Question: Please indicate a possible affordance area of the axe that can be used for hitting
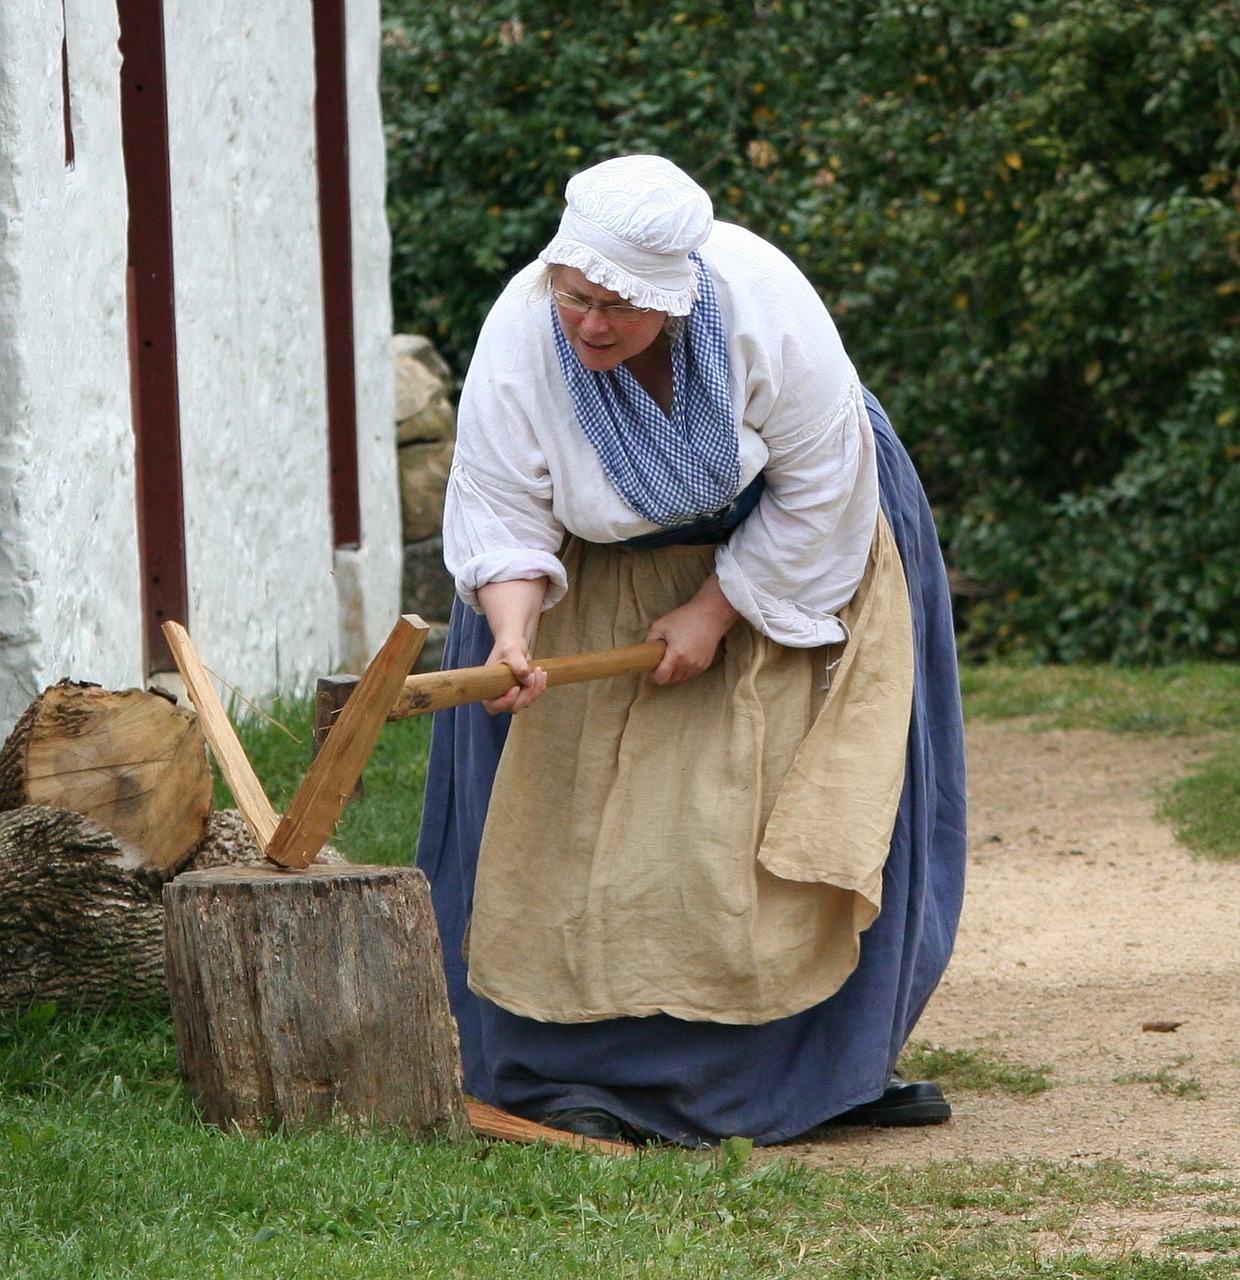
Answer: [319.619, 659.749, 504.646, 728.789]